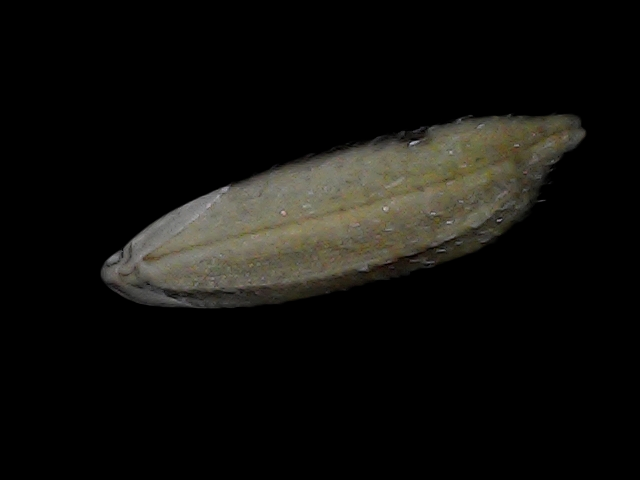
Rice variety: Bd93